CNBC Arabia

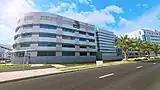
CNBC Arabia HQ - DMC

CNBC Arabia's broadcast facilities are based in Dubai Media City in the United Arab Emirates, with bureaus in Qatar, KSA, Cairo, Kuwait, and London and correspondents reporting from Iraq and Lebanon.